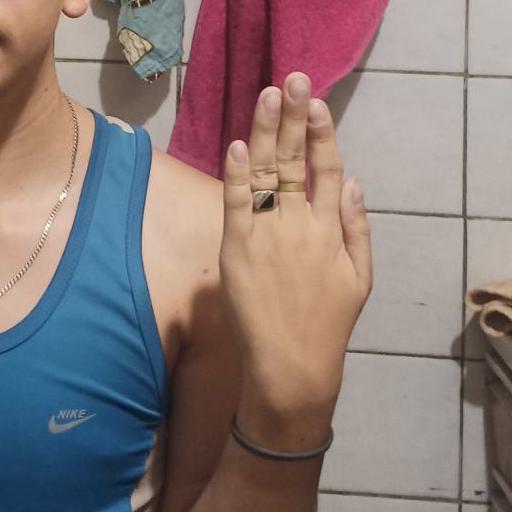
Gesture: stop_inverted